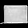
Label: Bag